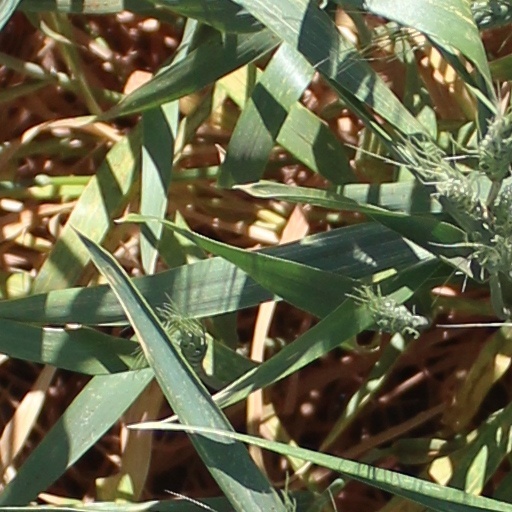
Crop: wheat